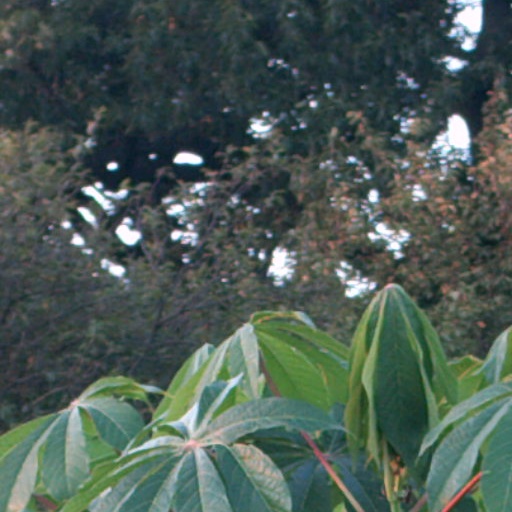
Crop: cassava